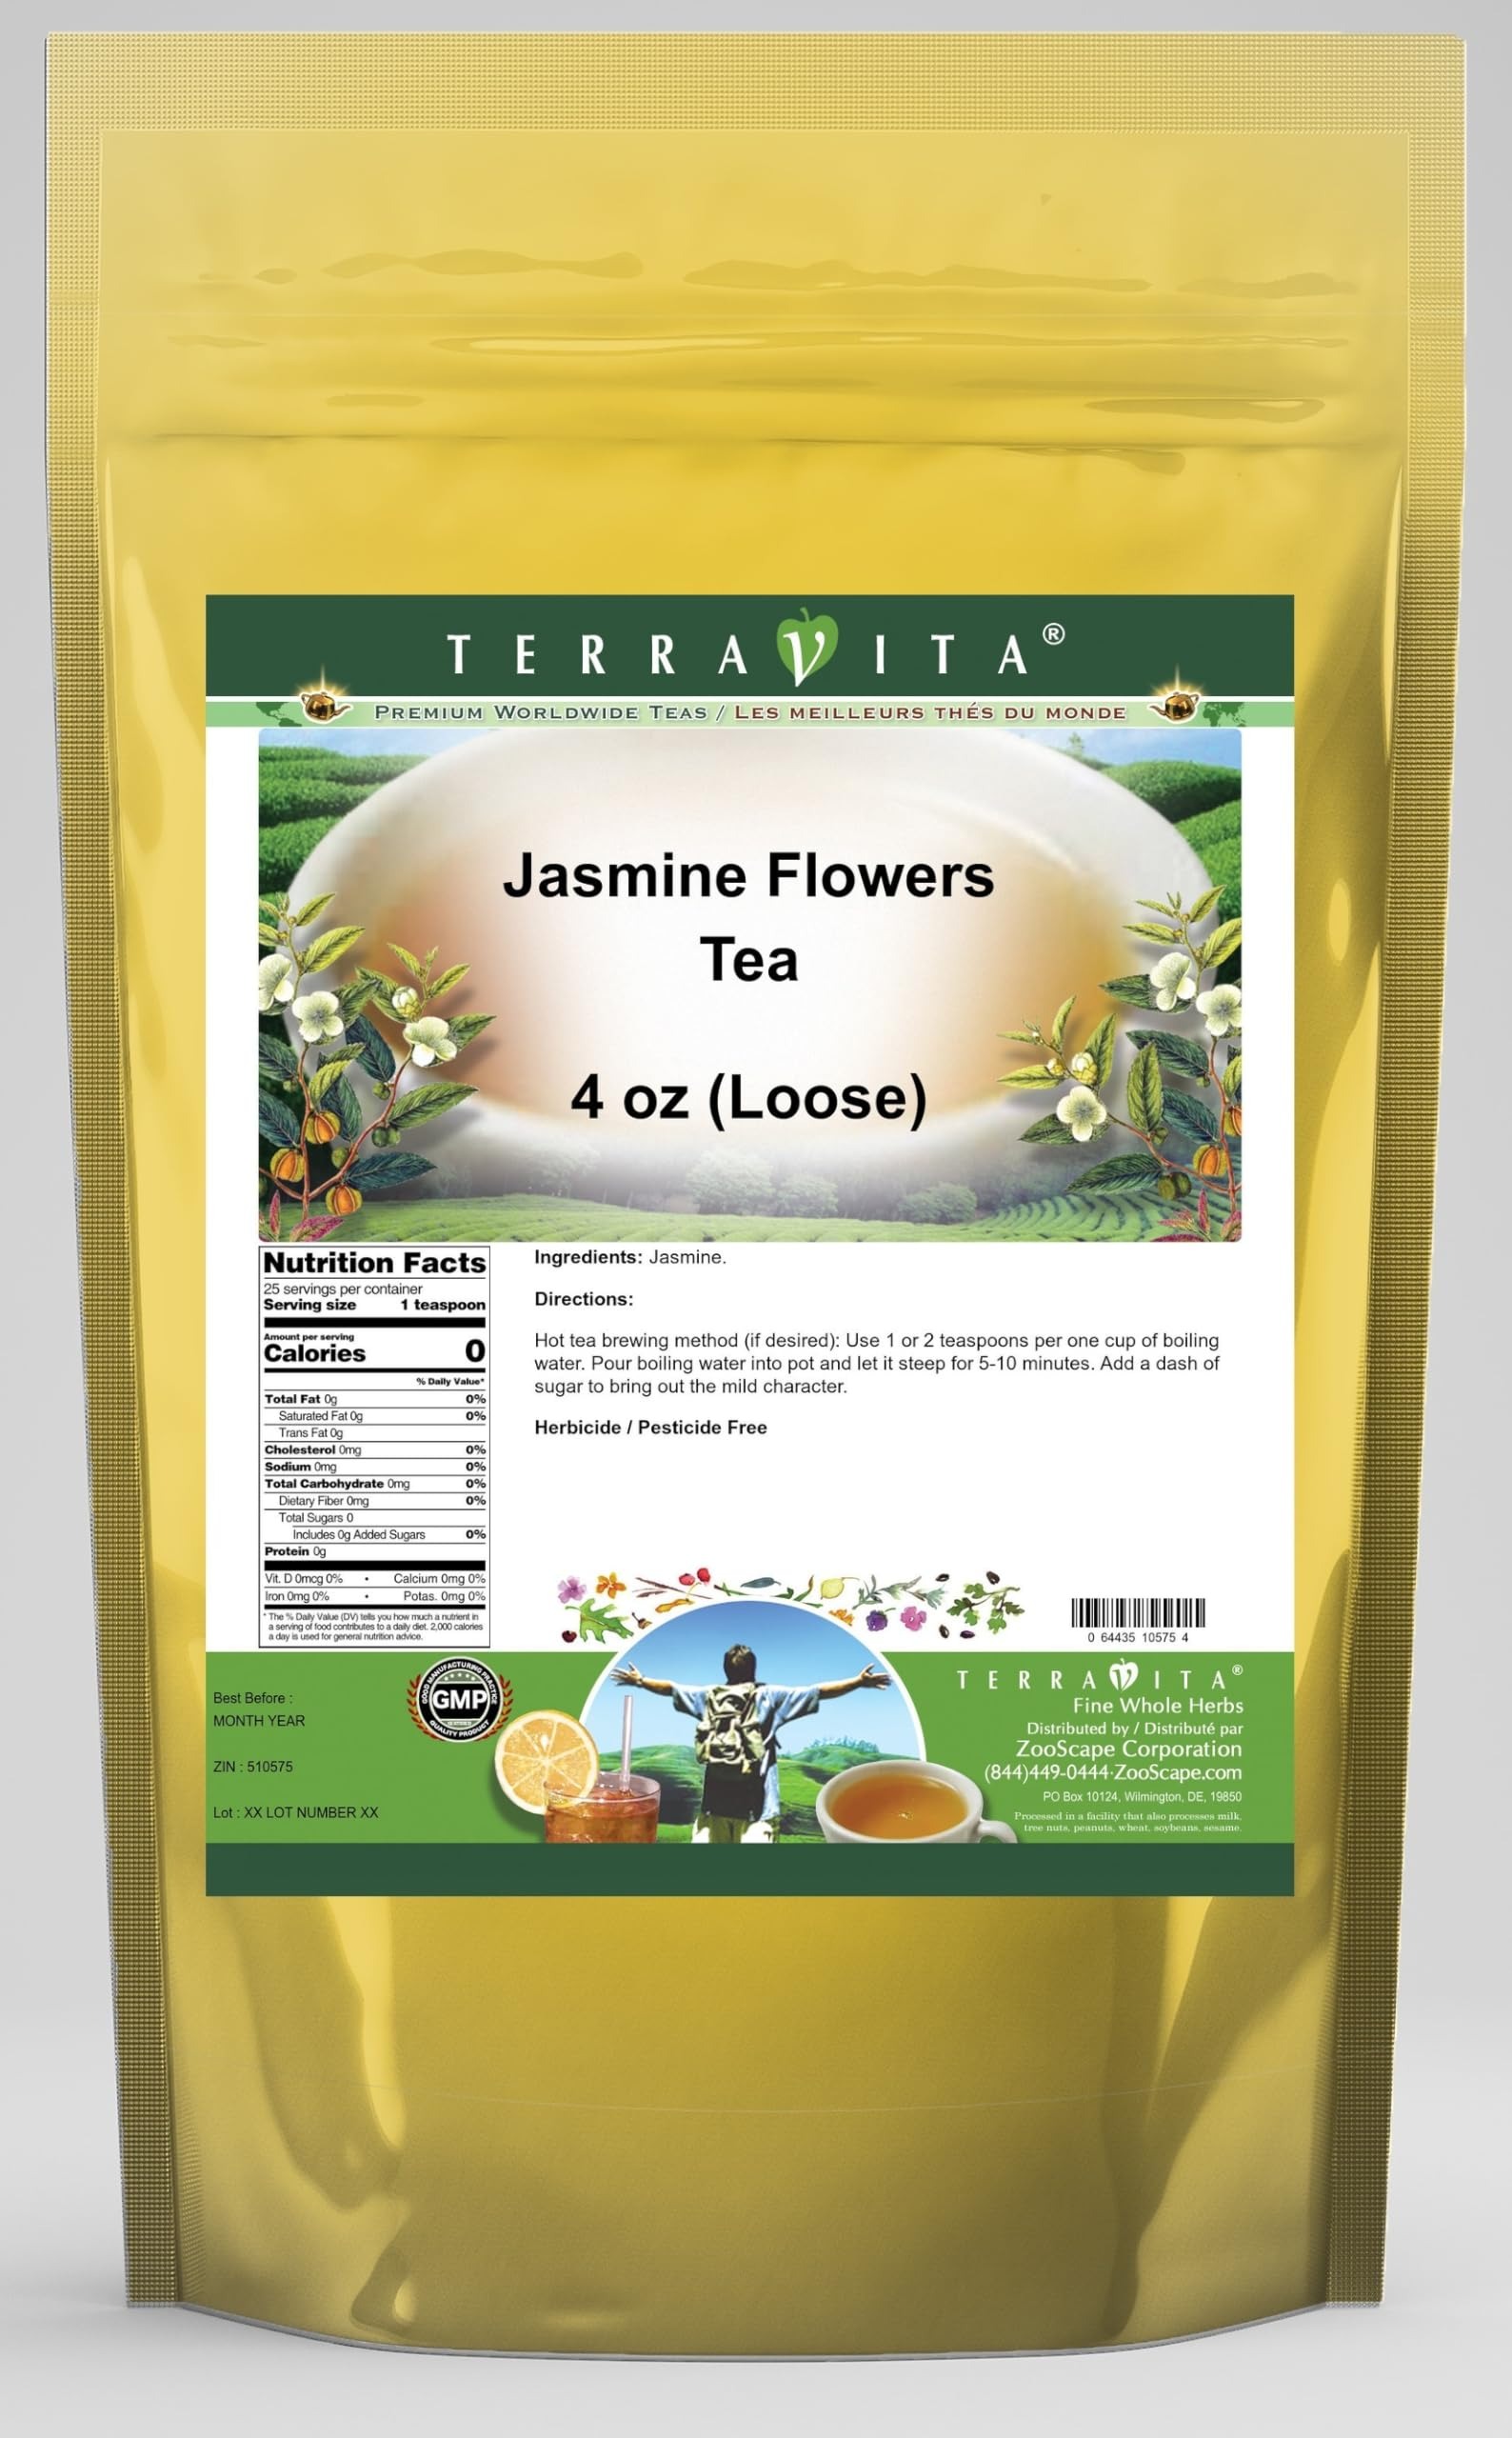
Item Name: Jasmine Flowers Tea (Loose) (4 oz, ZIN: 510575) - 2 Pack
Bullet Point 1: Jasmine Flowers Tea (Loose) (4 oz, ZIN: 510575)
Bullet Point 2: No fillers.
Bullet Point 3: Manufacturer: TerraVita
Bullet Point 4: Size: 4 oz
Bullet Point 5: Loose Leaf Herbal Tea - Packed in a convenient upright pouch!
Product Description: Jasmine Flowers Tea (Loose) (4 oz, ZIN: 510575)<BR><BR>Packaged in the United States in a cGMP certified facility (current Good Manufacturing Practice).<BR><BR>No fillers.<BR><BR>Manufacturer: TerraVita<BR><BR>Size: 4 oz<BR><BR>Loose Leaf Herbal Tea - Packed in a convenient upright pouch!<BR><BR>Ingredients: Jasmine
Value: 8.0
Unit: Ounce

Price: 62.71